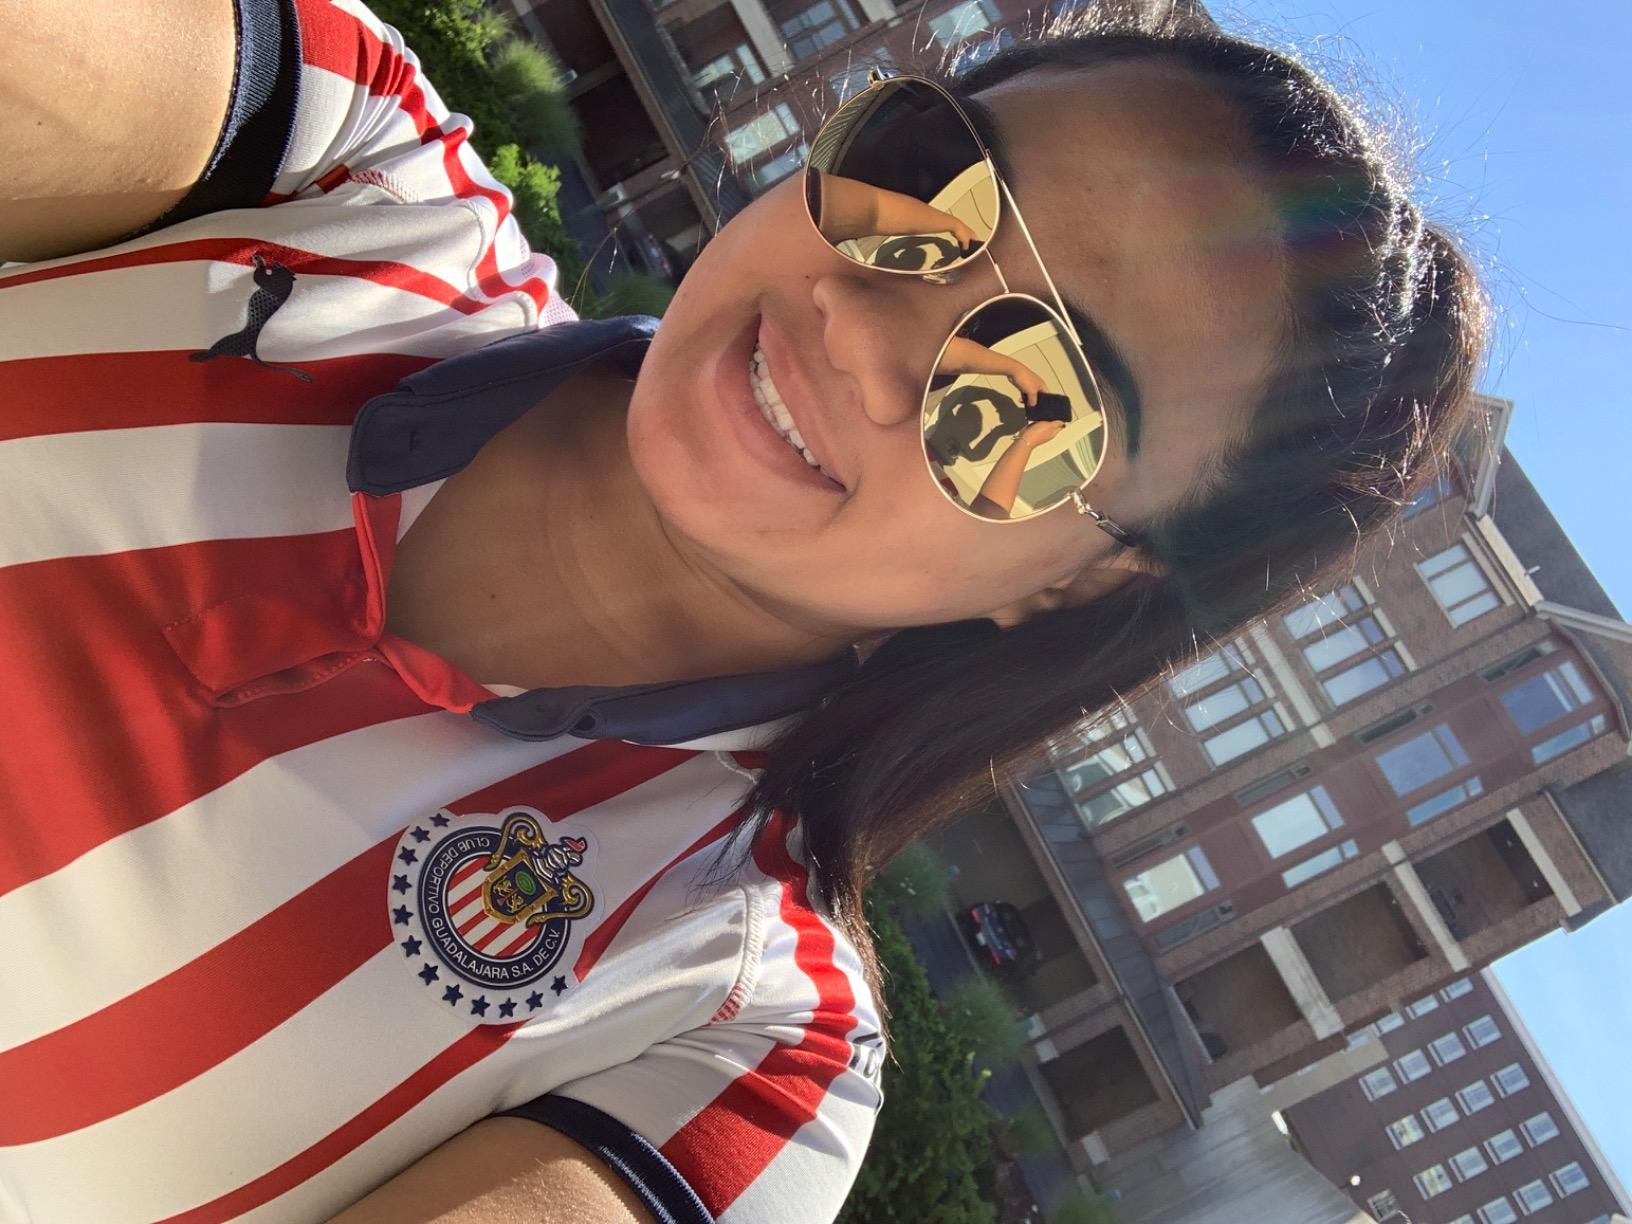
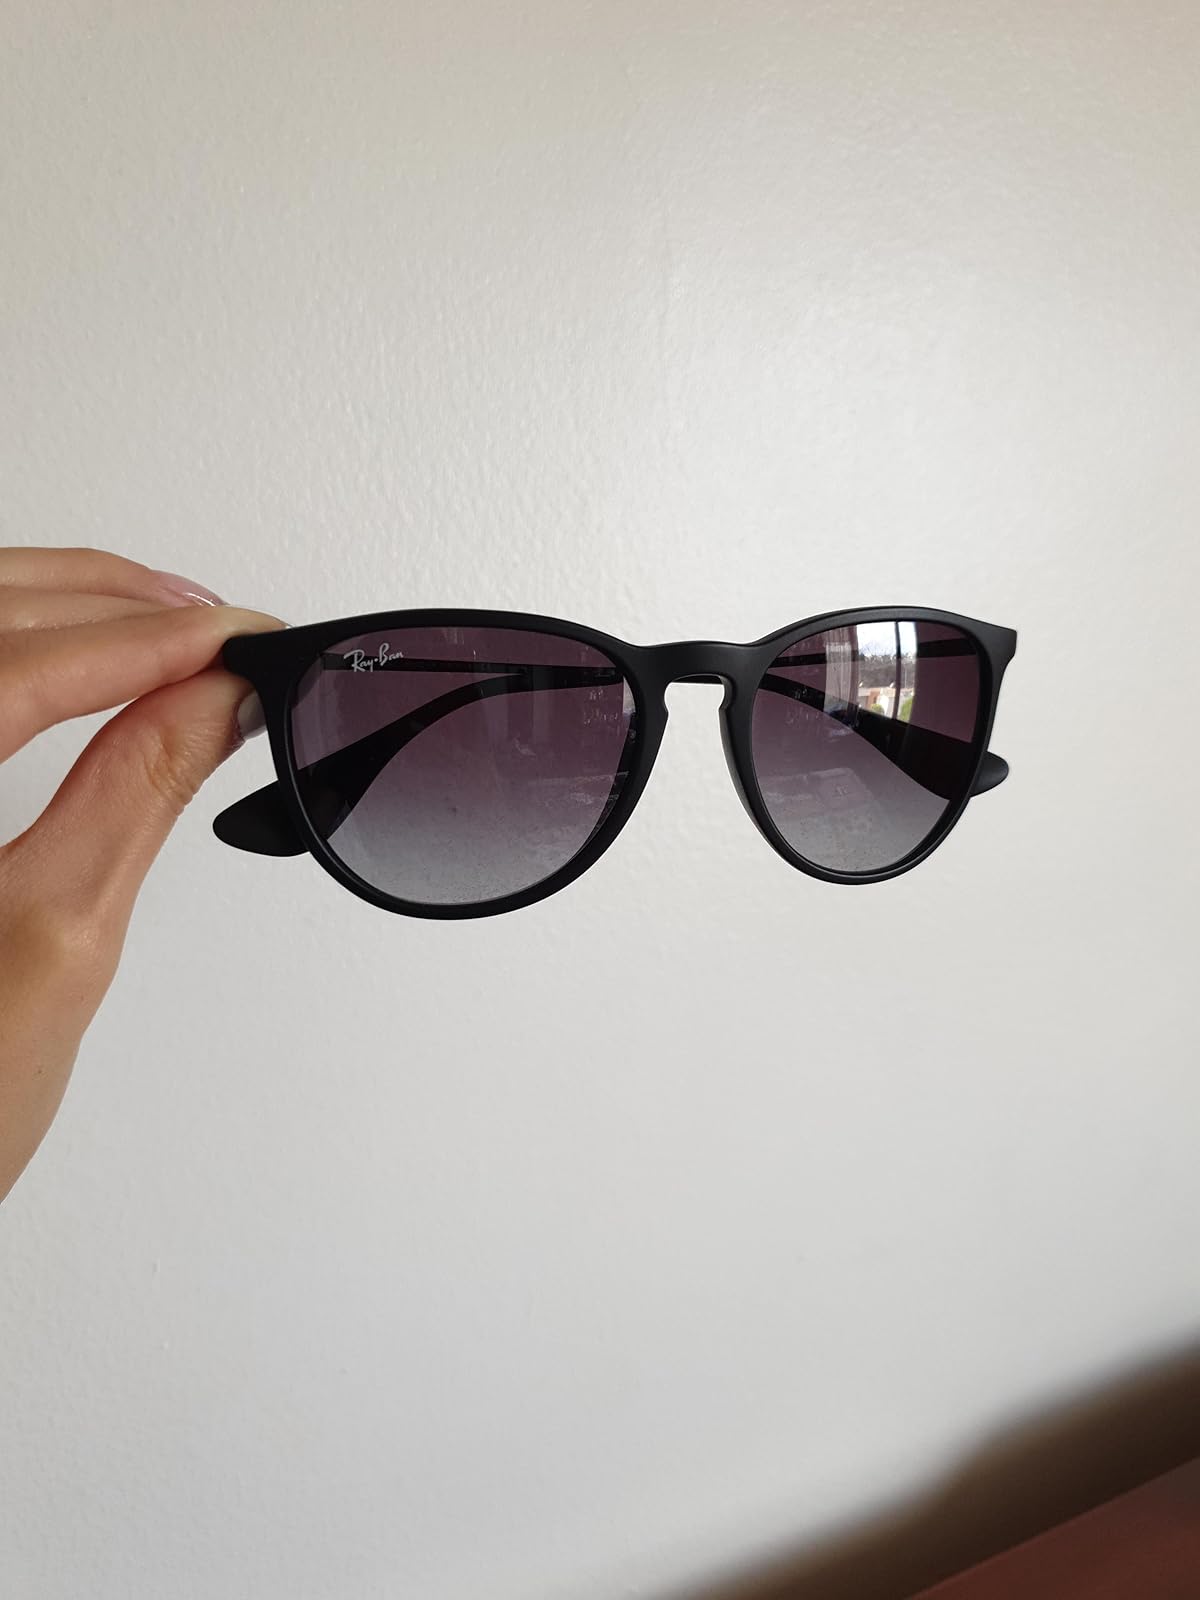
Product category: accessories_sunglasses
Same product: no